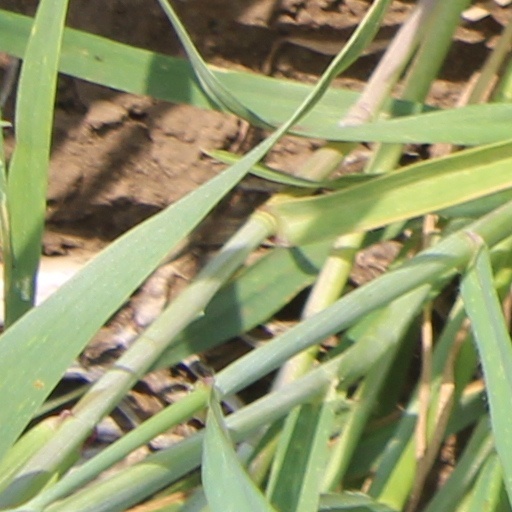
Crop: wheat